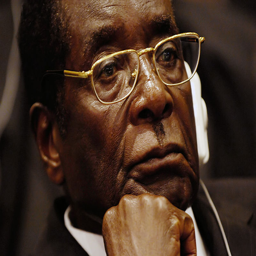
you can thank this man for that .